Peter Vincenti

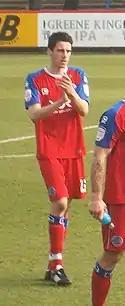
Vincenti playing for Aldershot Town in 2011

Vincenti signed for Aldershot Town on a free transfer on 14 January 2011, joining the League Two club on an 18-month contract. He was Dean Holdsworth's first signing for Aldershot, with Vincenti having previously played under Dean's brother, David, at Mansfield Town. He made his debut for Aldershot on 15 January 2011, playing 78 minutes in the club's 1–1 away draw at Bury. Vincenti scored his first goal for Aldershot a week later in a 3–2 home victory against Crewe Alexandra. He scored two goals within the space of a week in February 2011, scoring a late equaliser in a 1–1 draw with Northampton Town, followed by a consolation strike in a 2–1 home loss to Port Vale. Vincenti scored six goals in 22 appearances for Aldershot during the season, as the club finished 14th in League Two.